Marine Corps Prepositioning Program-Norway

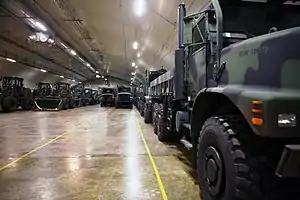
United States Marine Corps front loaders and 7-ton trucks in the Frigard supply cave during 2012

Stockpiles of United States Marine Corps weapons, vehicles, ammunition and other equipment have been located in Norway since 1982 as part of what is currently designated the Marine Corps Prepositioning Program-Norway (MCPP-N). This material is stored in a network of climate-controlled caves and buildings near the city of Trondheim, and is drawn upon as part of worldwide US military operations. Norway has met most of the costs of the MCPP-N since the 1990s, and the sites are mainly staffed by Norwegians.